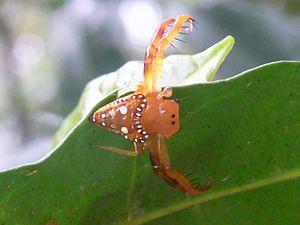
Arkys lancearius est une espèce d'araignées aranéomorphes de la famille des Arkyidae.